Anti-globalization movement

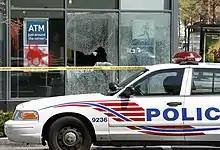
World Bank/IMF protesters smashed the windows of this PNC Bank branch located in the Logan Circle neighborhood of Washington, D.C.

Through the Internet, a movement began to develop in opposition to the doctrines of neoliberalism which were widely manifested in the 1990s when the Organisation for Economic Co-operation and Development (OECD) proposed liberalization of cross-border investment and trade restrictions through its Multilateral Agreement on Investment (MAI). This treaty was prematurely exposed to public scrutiny and subsequently abandoned in November 1998 in the face of strenuous protest and criticism by national and international civil society representatives.